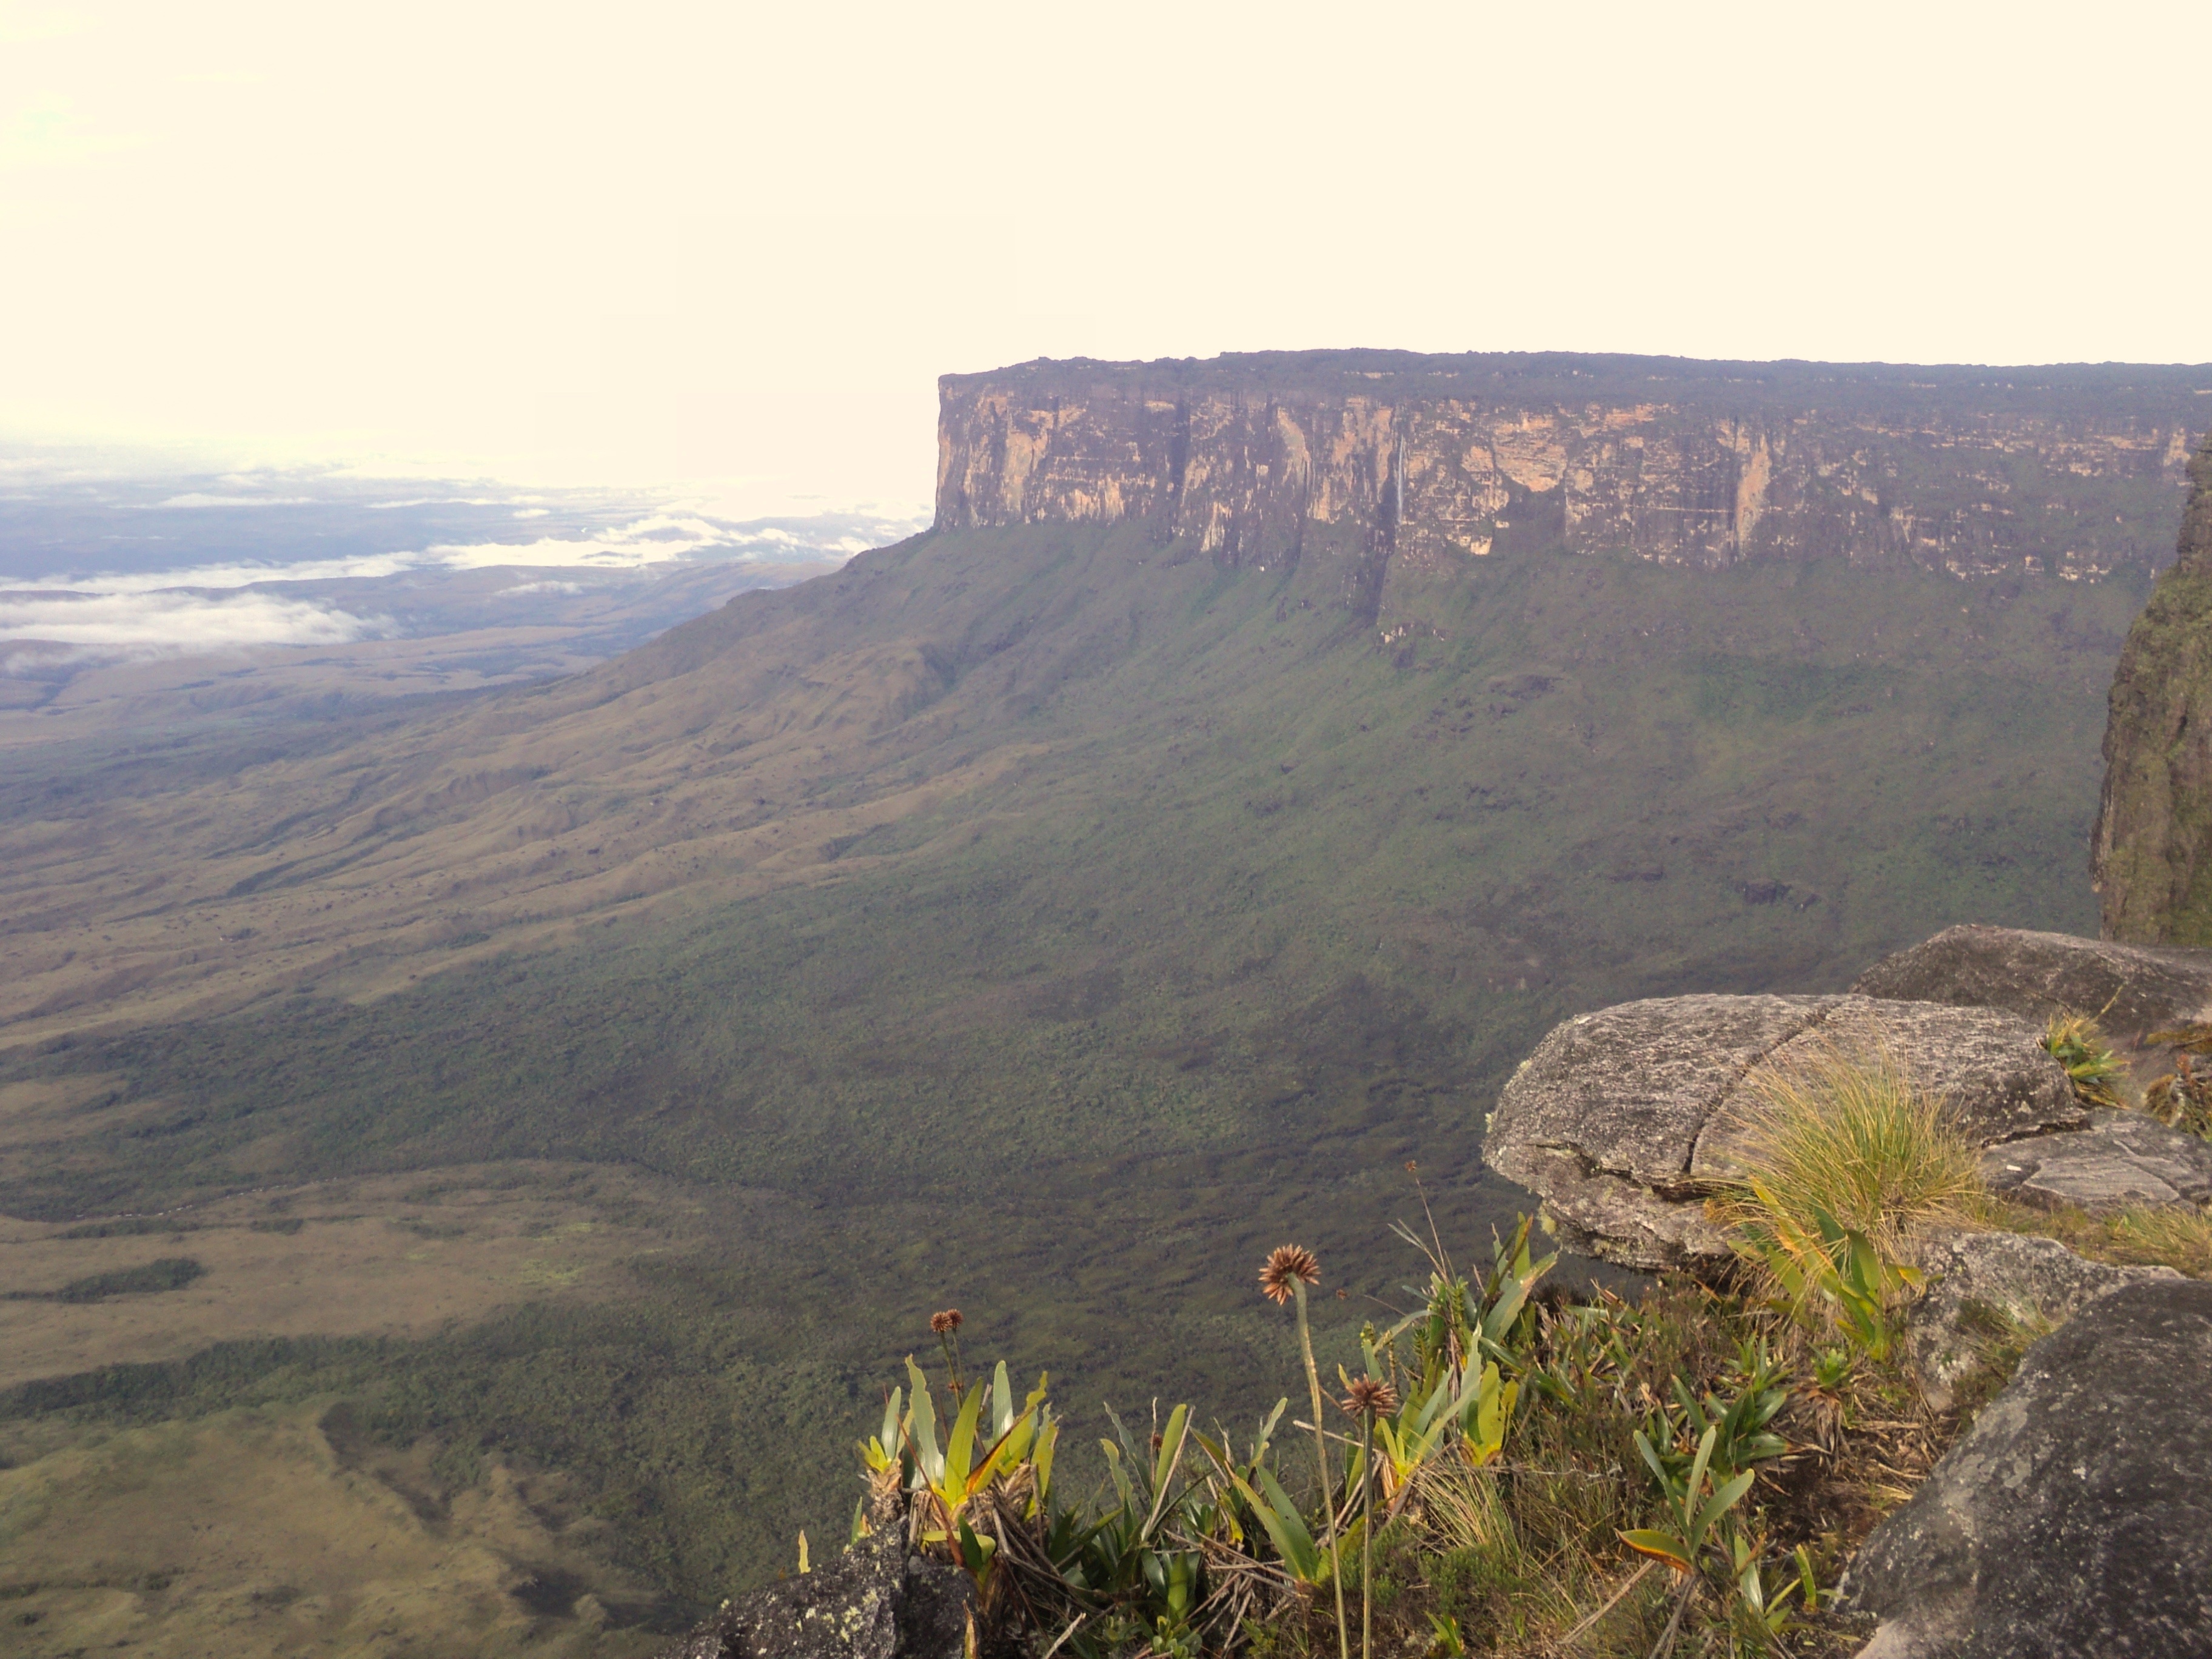
landscape, coast, rock, wilderness, walking, mountain, trail, hill, adventure, valley, mountain range, cliff, natural, canyon, terrain, ridge, summit, geology, trekking, plateau, venezuela, south america, ecosystem, landform, geographical feature, mountainous landforms, roraima, black frogs